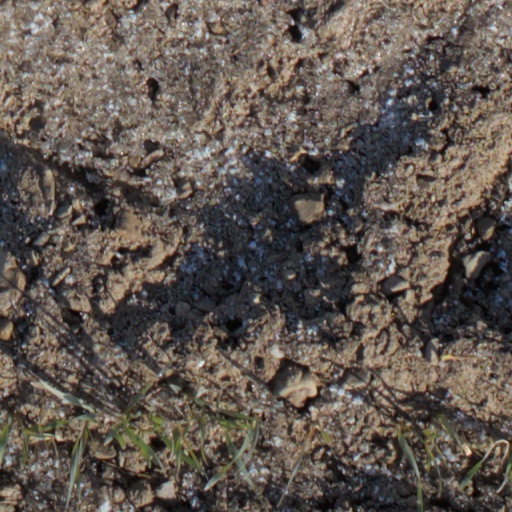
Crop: wheat